Larsa

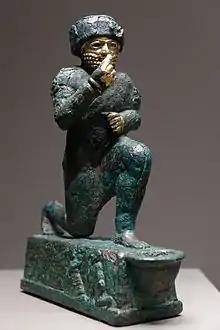
The Worshipper of Larsa, a votive statuette dedicated to the god Amurru for Hammurabi's life, early 2nd millennium BC, Louvre

The city became a political force during the Isin-Larsa period. After the Third Dynasty of Ur collapsed c. 2004 BC, Ishbi-Erra, an official of the last king of the Third Dynasty of Ur, Ibbi-Sin, relocated to Isin and set up a government which purported to be the successor to the Third Dynasty of Ur. From there, Ishbi-Erra recaptured Ur as well as the cities of Uruk and Lagash, which Larsa was subject to. Subsequent rulers of Isin appointed governors to rule over Larsa; one such governor was an Amorite named Gungunum. He eventually broke with Isin and established an independent dynasty in Larsa. To legitimize his rule and deliver a blow to Isin, Gungunum captured the city of Ur. In his year names he recorded the defeat of the distant Anshan in Elam as well as city-states closer to Larsa such as Malgium. As the region of Larsa was the main center of trade via the Persian Gulf, Isin lost an enormously profitable trade route, as well as a city with much cultic significance.